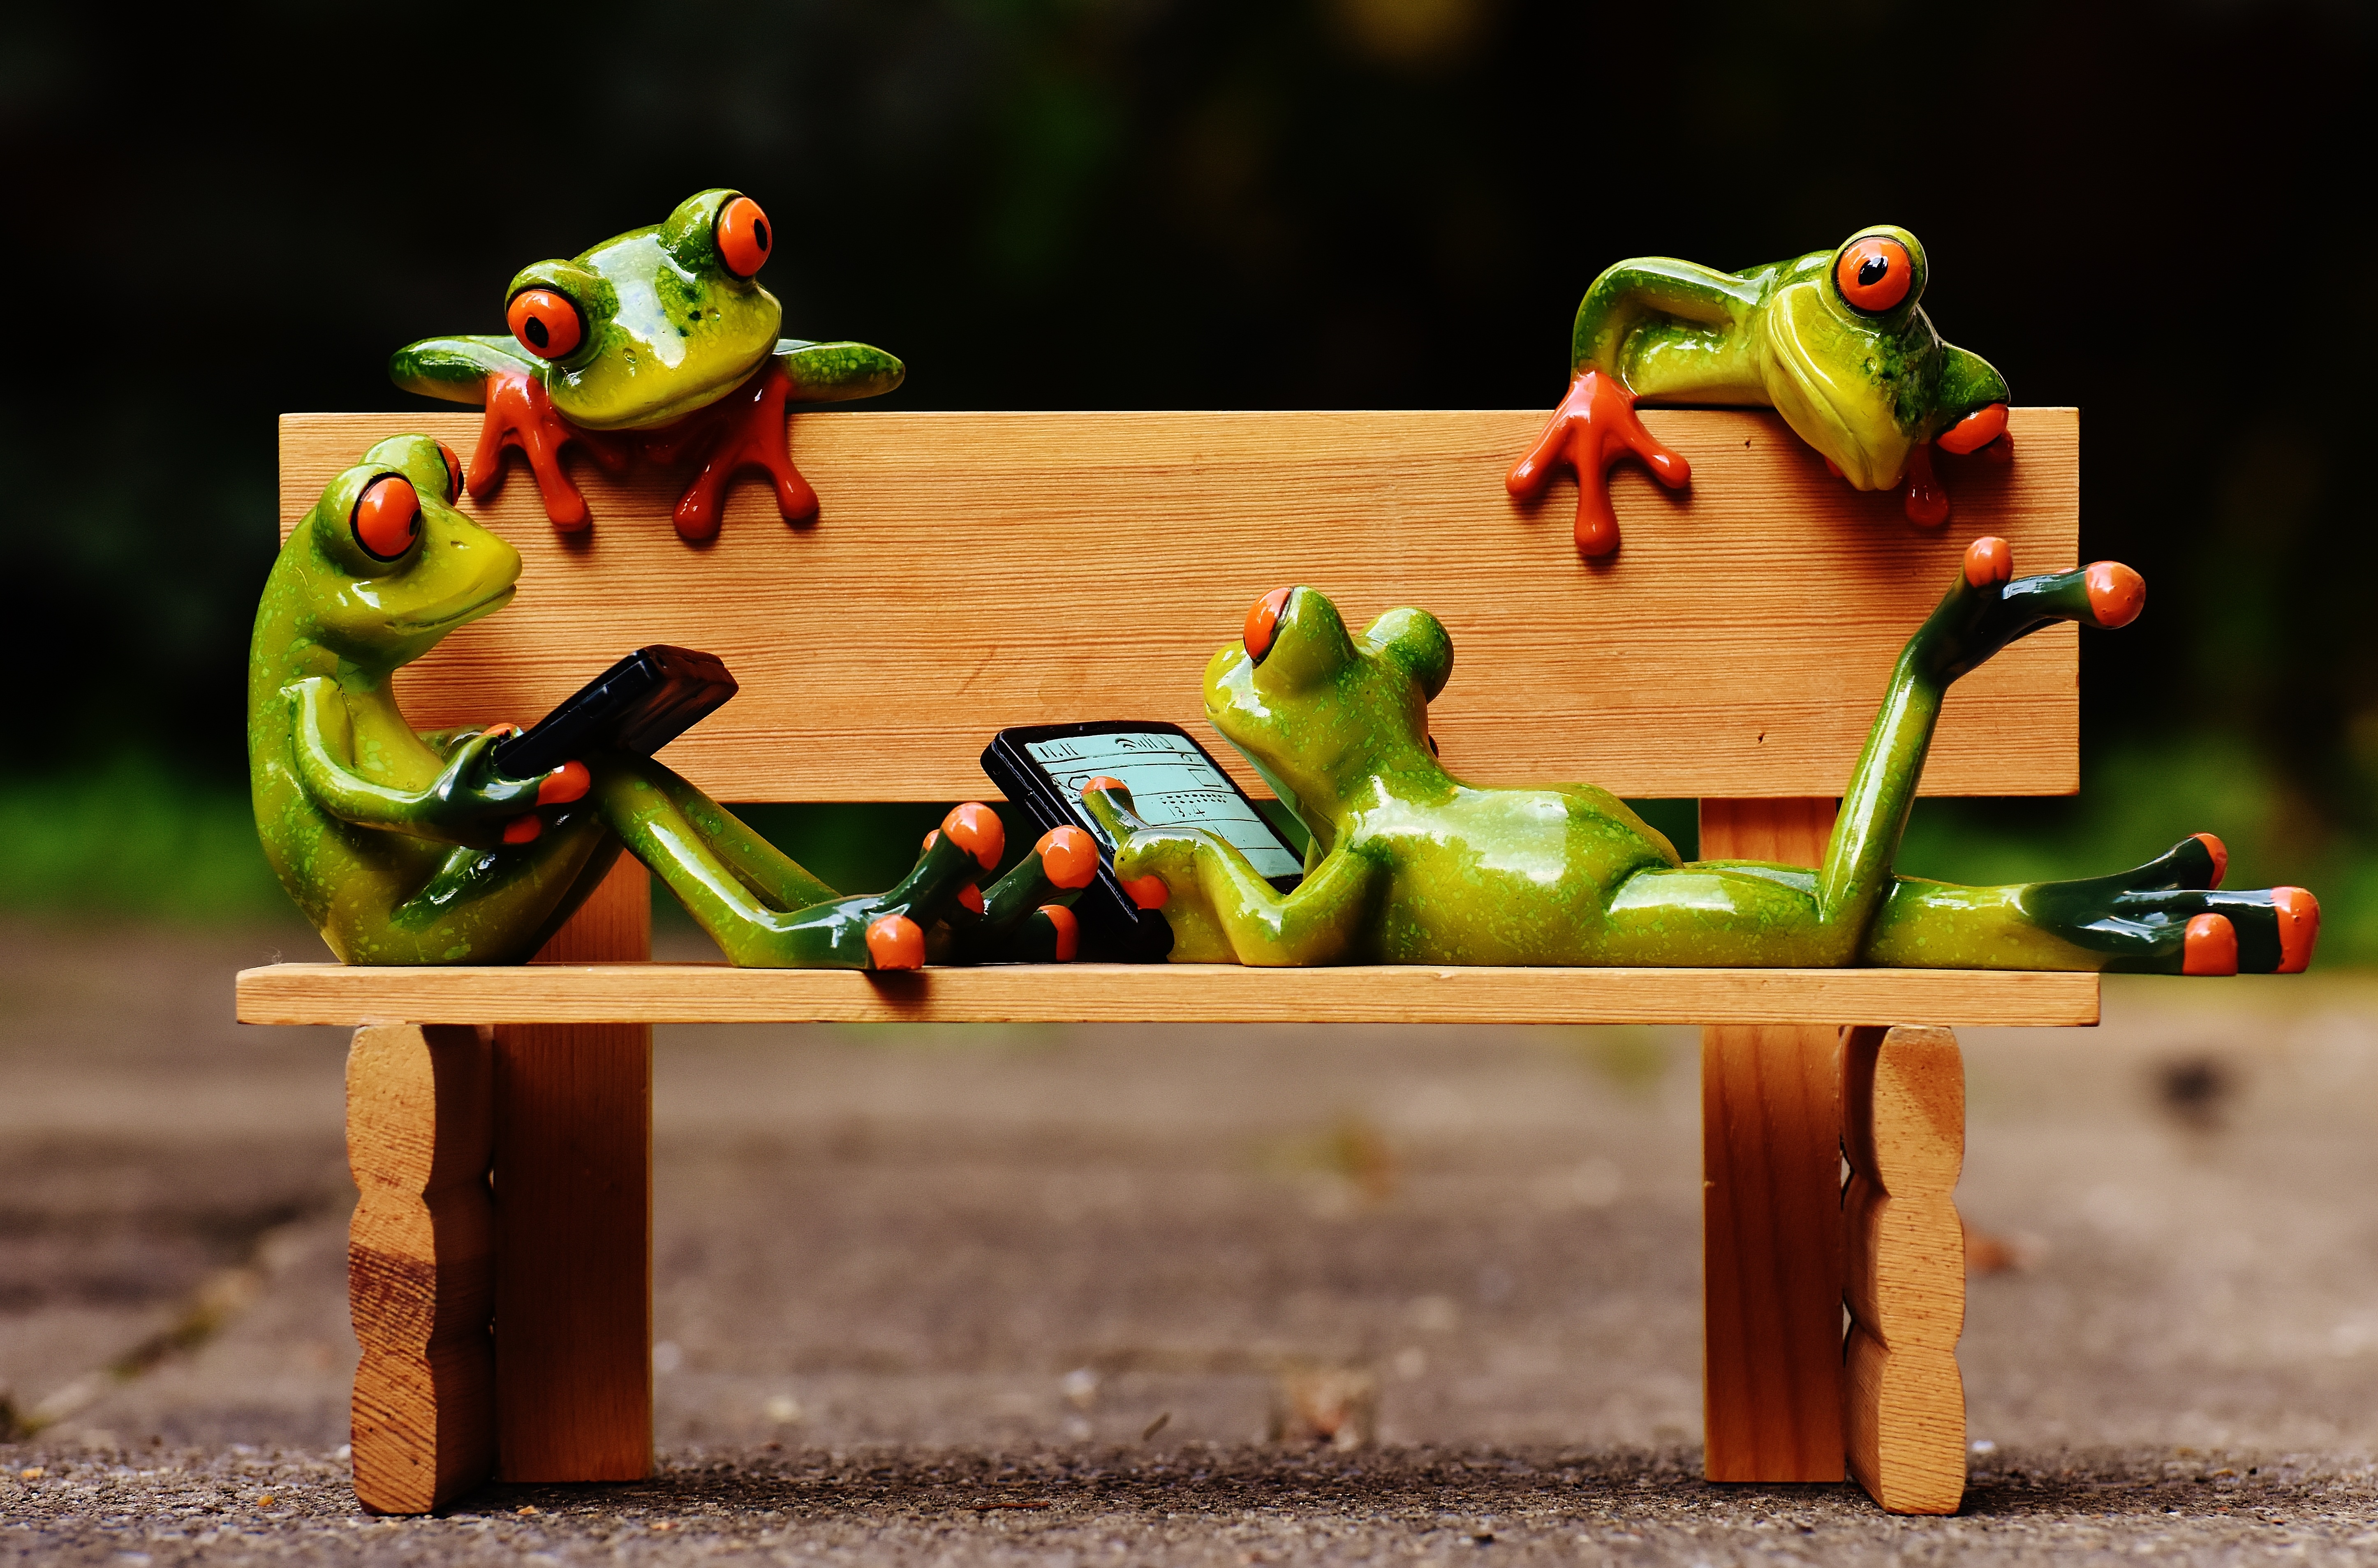
computer, bench, play, sweet, animal, cute, green, rest, frog, amphibian, toy, fig, tree frog, bank, relaxation, funny, lying, animal world, relaxed, frogs